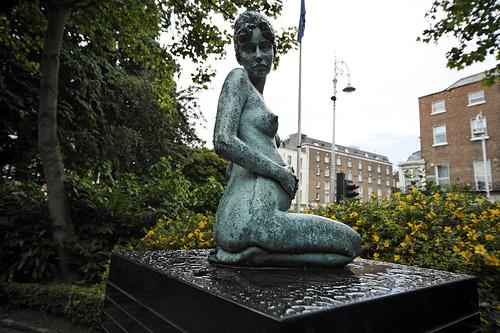
Weather: rain or strom